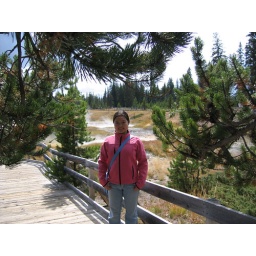
Kyna under a pine tree in West Thumb geyser basin